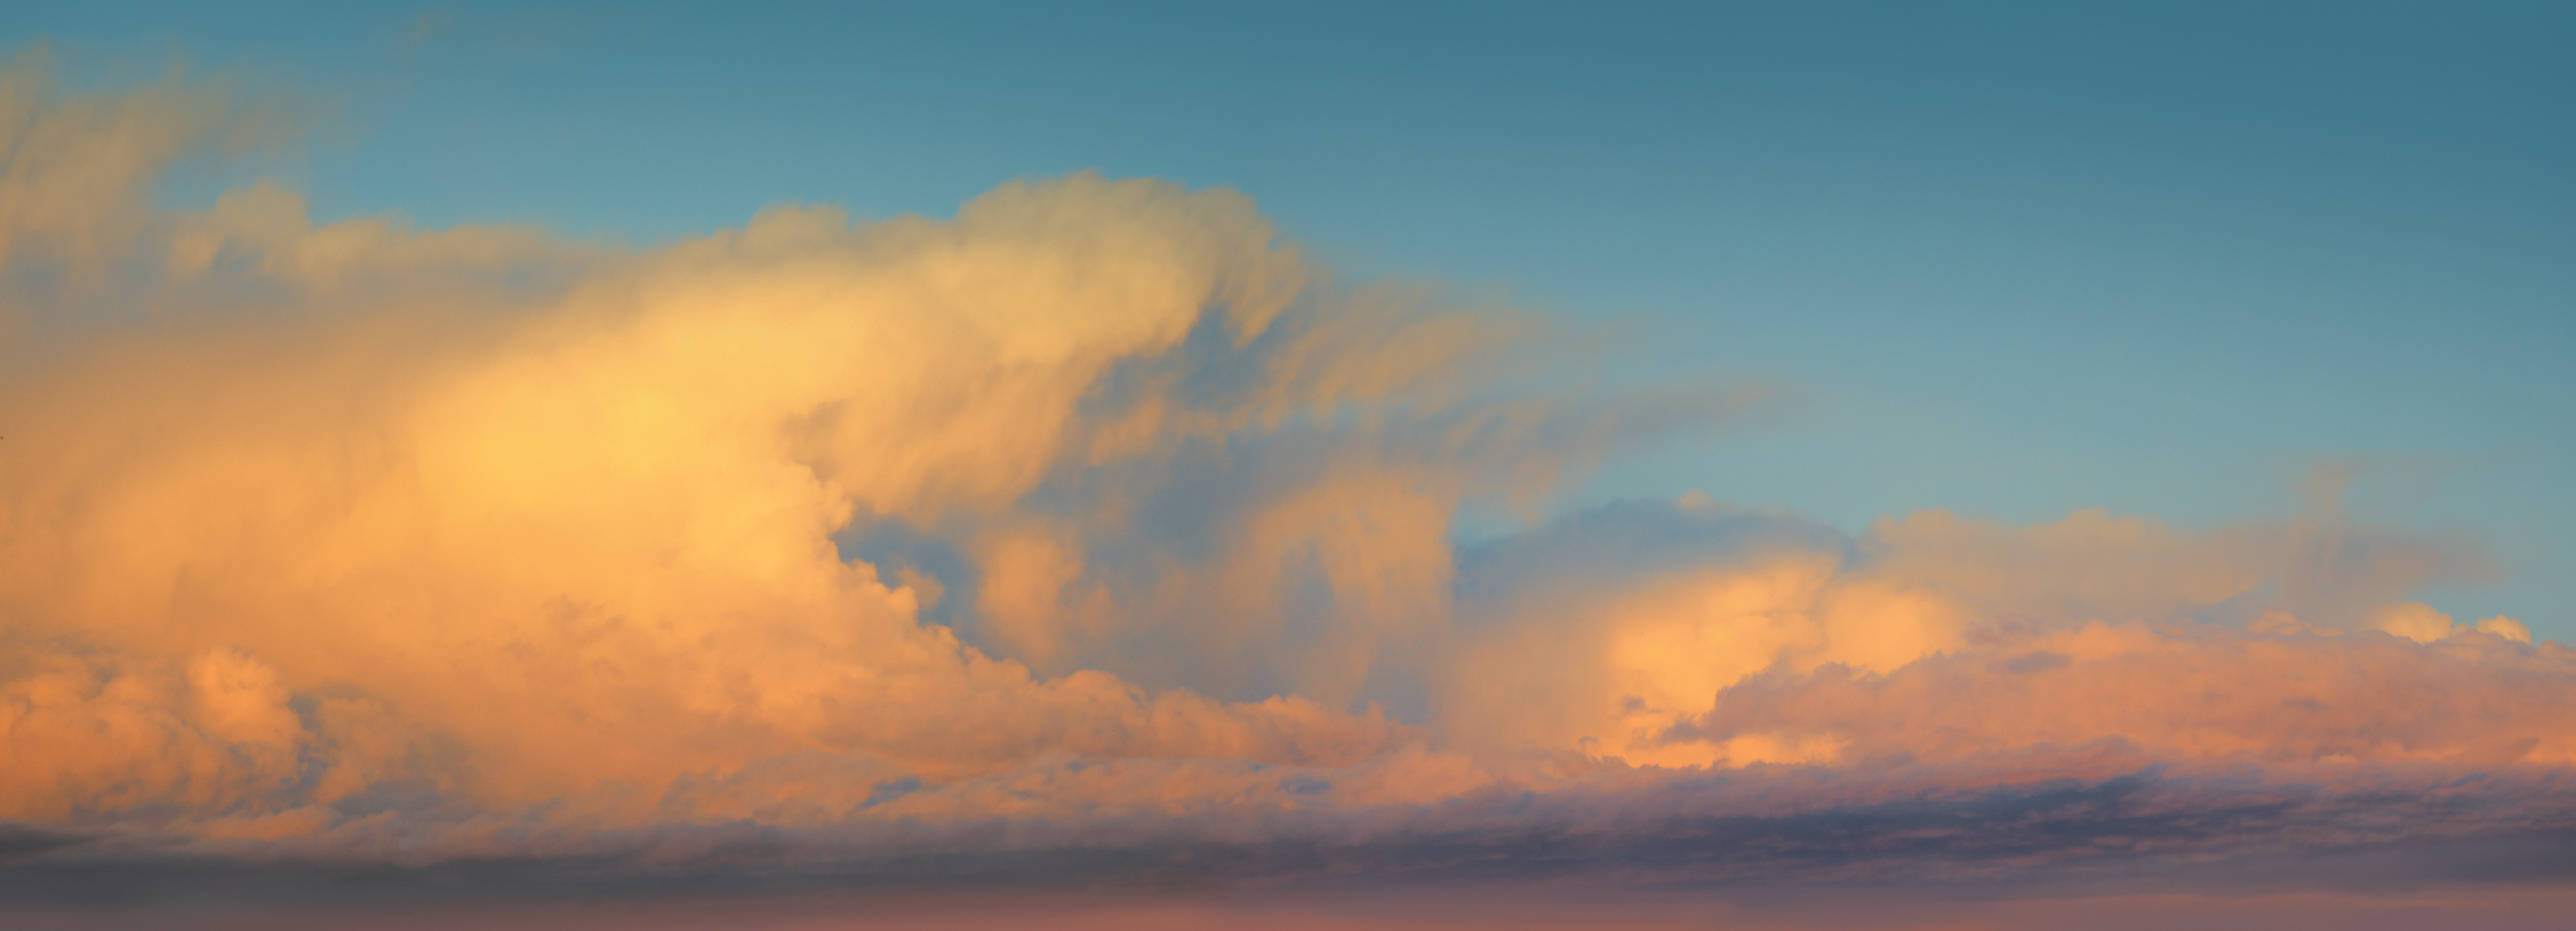
cloud, wave, sunset, sky, evening, blue, daytime, atmosphere, atmospheric phenomenon, dusk, amber, cumulus, orange, azure, Colorfulness, electric blue, peach, space, meteorological phenomenon, afterglow, calm, sunrise, red sky at morning, dawn